Frontier Agent

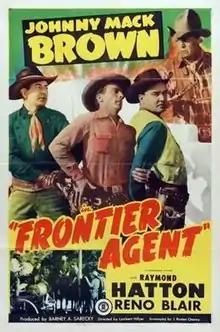
Theatrical release poster

Frontier Agent is a 1948 American Western film directed by Lambert Hillyer, and written by J. Benton Cheney. The film stars Johnny Mack Brown, Raymond Hatton, Reno Browne, Kenneth MacDonald, Dennis Moore and Riley Hill. The film was released on May 16, 1948, by Monogram Pictures.